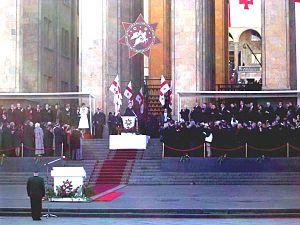
Mikheil Saakachvili, ou Mikheïl Saakachvili, né le 21 décembre 1967 à Tbilissi, est un homme d'État géorgien et homme politique ukrainien.